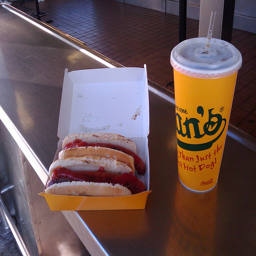
A couple of hot dogs and a drink on a counter.
Two hot dogs are shown with a side beverage.
A pair of hot dogs with ketchup by a tall drink cup.
The meal is served and ready to eat.
A pair of hot dogs in a box next to a drink on a counter